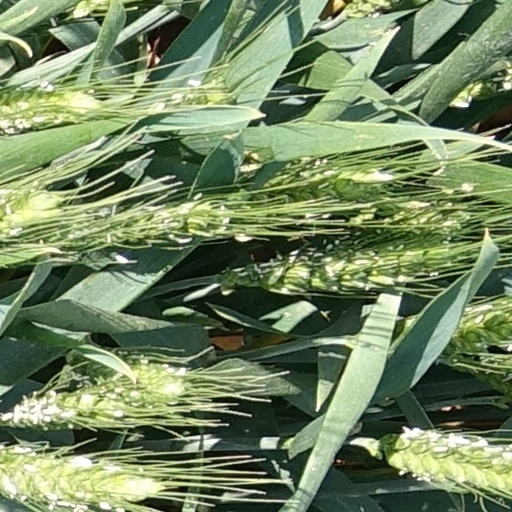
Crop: wheat